Alida Withoos

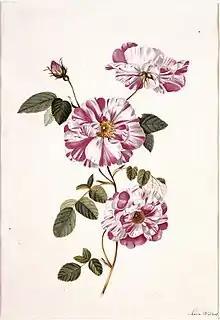
One of Alida Withoos's paintings

Alida Withoos (c. 1661/62 – 5 December 1730 (buried)) was a Dutch botanical artist and painter. She was the daughter of the painter Matthias Withoos.